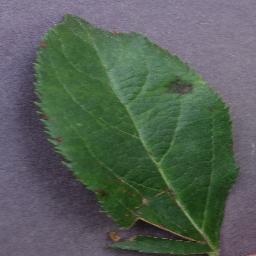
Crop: apple
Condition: scab